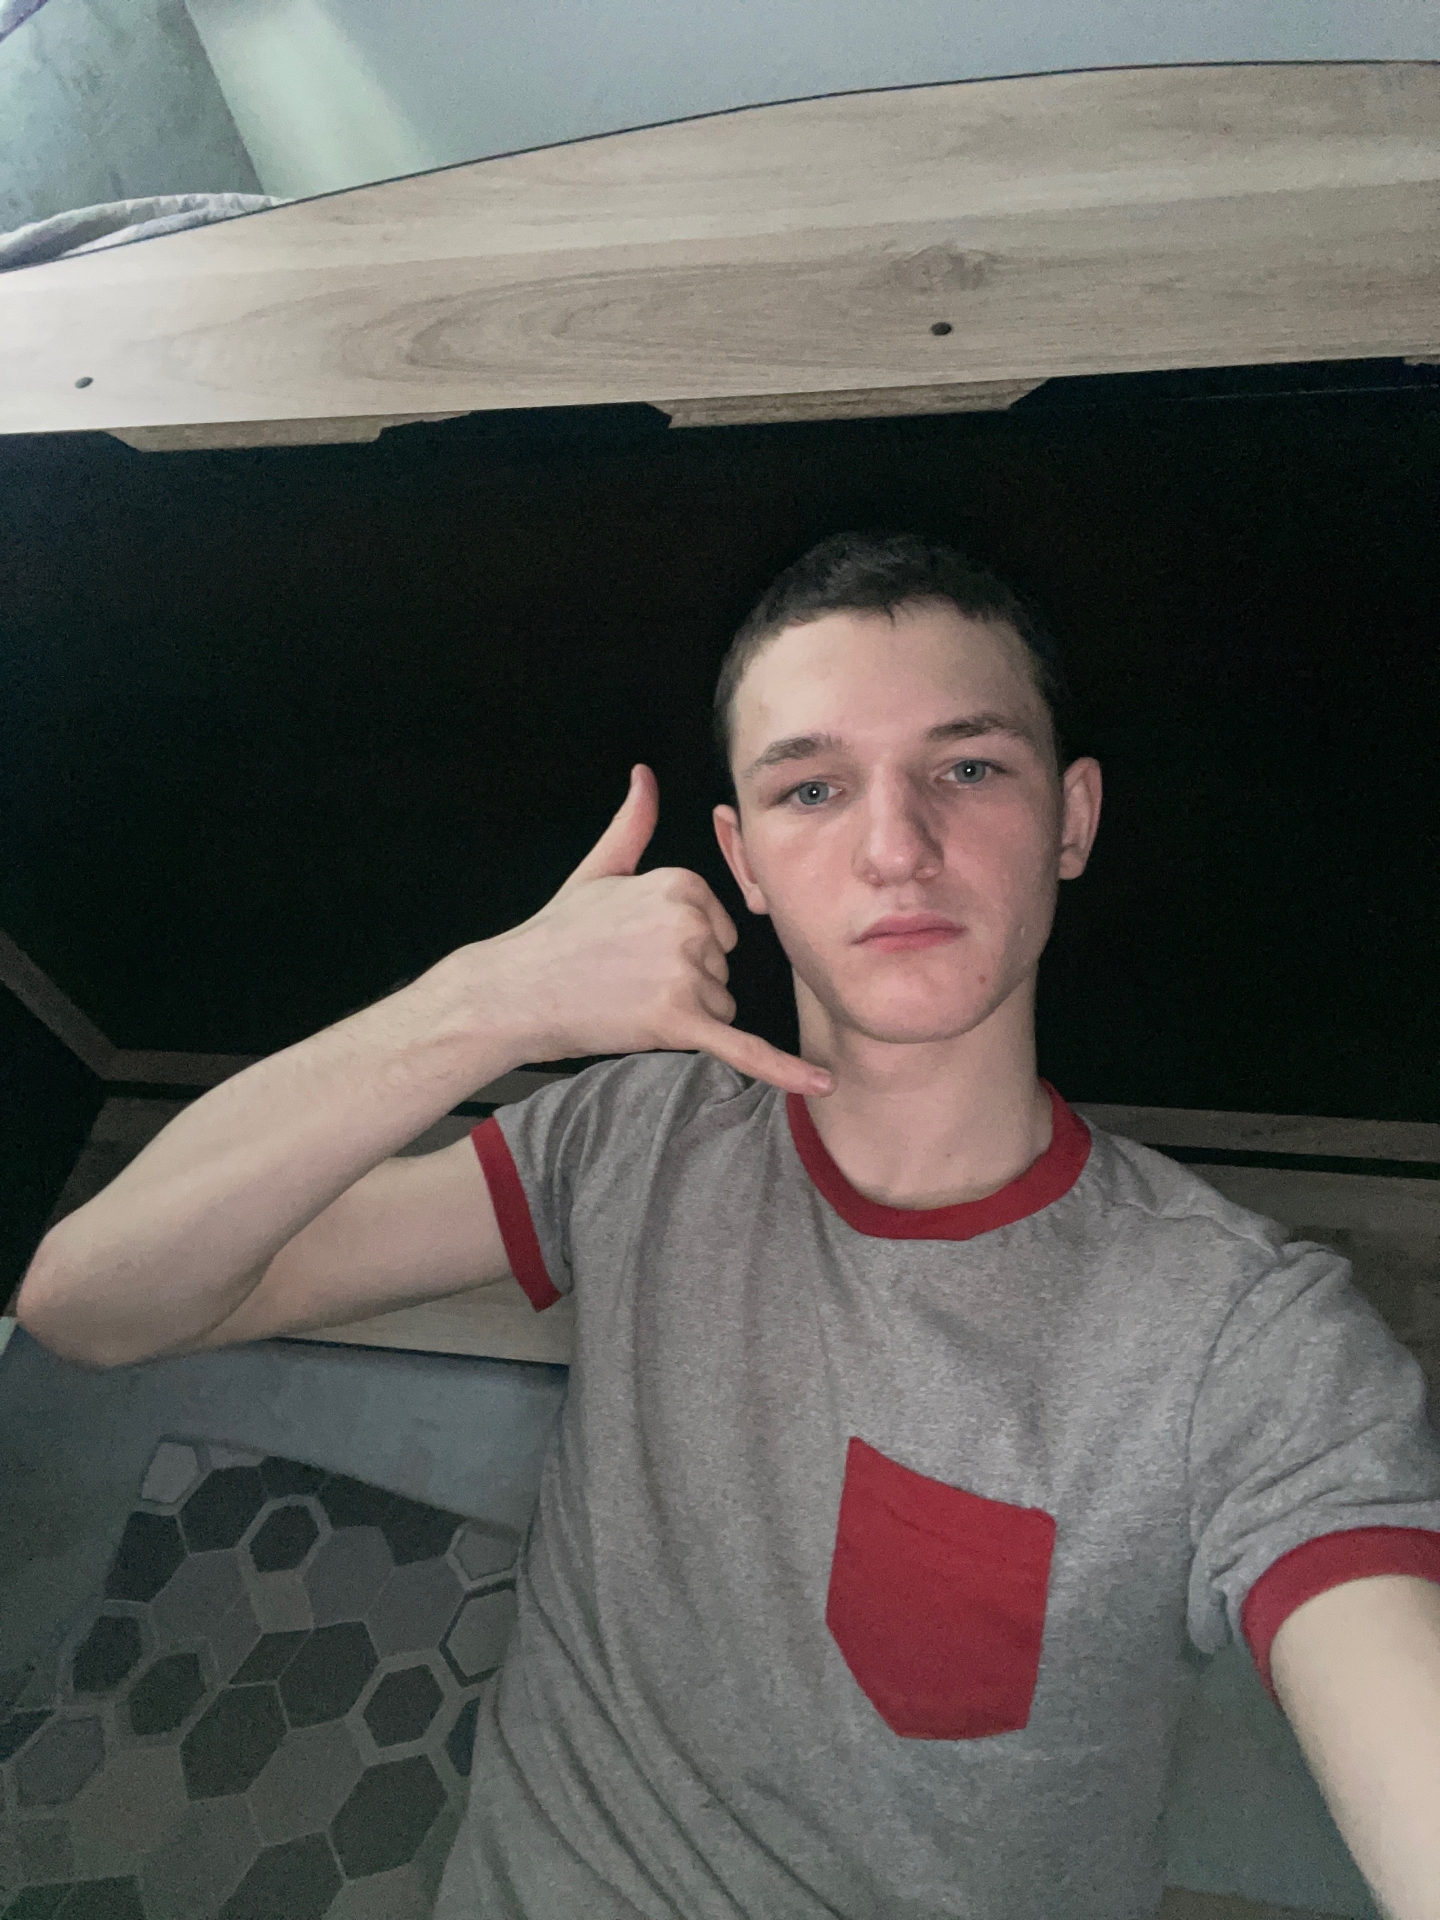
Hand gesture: call